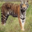
Label: tiger